Gilead Brook Bridge

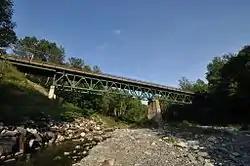

The Gilead Brook Bridge was an historic bridge which carried Vermont Route 12 across Gilead Brook north of the center of Bethel, Vermont. Built in 1928, it was one of four multi-span Warren deck truss bridges built in the state after extensive flooding in 1927. It was listed on the National Register of Historic Places in 1990. It was replaced in 2019-2020.